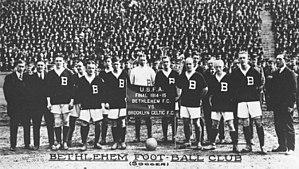
Le Bethlehem Steel Football Club était un club américain de soccer basé à Bethlehem en Pennsylvanie, fondé en 1907 et disparu en 1930, avec l'un des plus grands palmarès au pays. L'équipe est indissociable du Bethlehem Steel, entreprise d'acierie qui opère le club durant toute son existence.